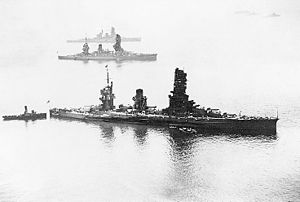
Stillehavskrigen / Krigens forløb / 1942 / De første japanske tilbageslag
Japanske slagskibe i Tokyobugten
Stillehavskrigen er en samlet betegnelse for de krige, der opstod som et resultat af Japans ekspansionspolitik i 1930'erne og 1940'erne. Stillehavskrigen foregik dels i Kina og Sydøstasien, dels i store dele af Stillehavsområdet. Fra 1941 blev krigen en del af 2. verdenskrig.